Sokodé

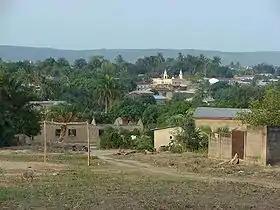
Kpangalam, a neighborhood of Sokodé

Sokodé's region is characterized by a dense network of rivers and hilly terrain. The two main rivers are the Kpondjo and Kpandi, which flow into the Na which in turn feeds the Mono River. The border between the Mono and the Volta River drainage basins is located a few kilometers north of the city. It is now in the catchment of the river Mô.